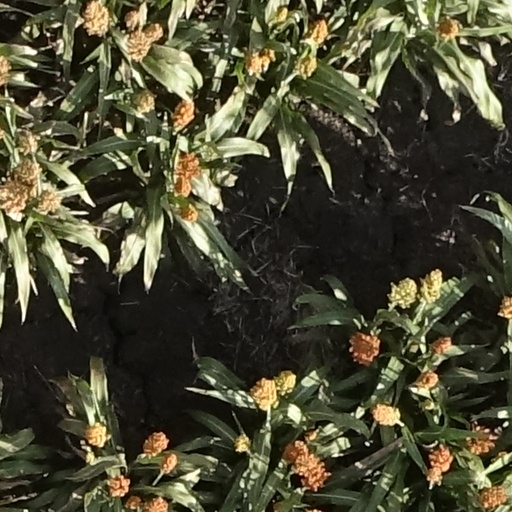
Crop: sorghum